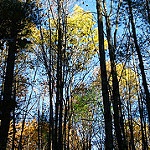
Label: forest